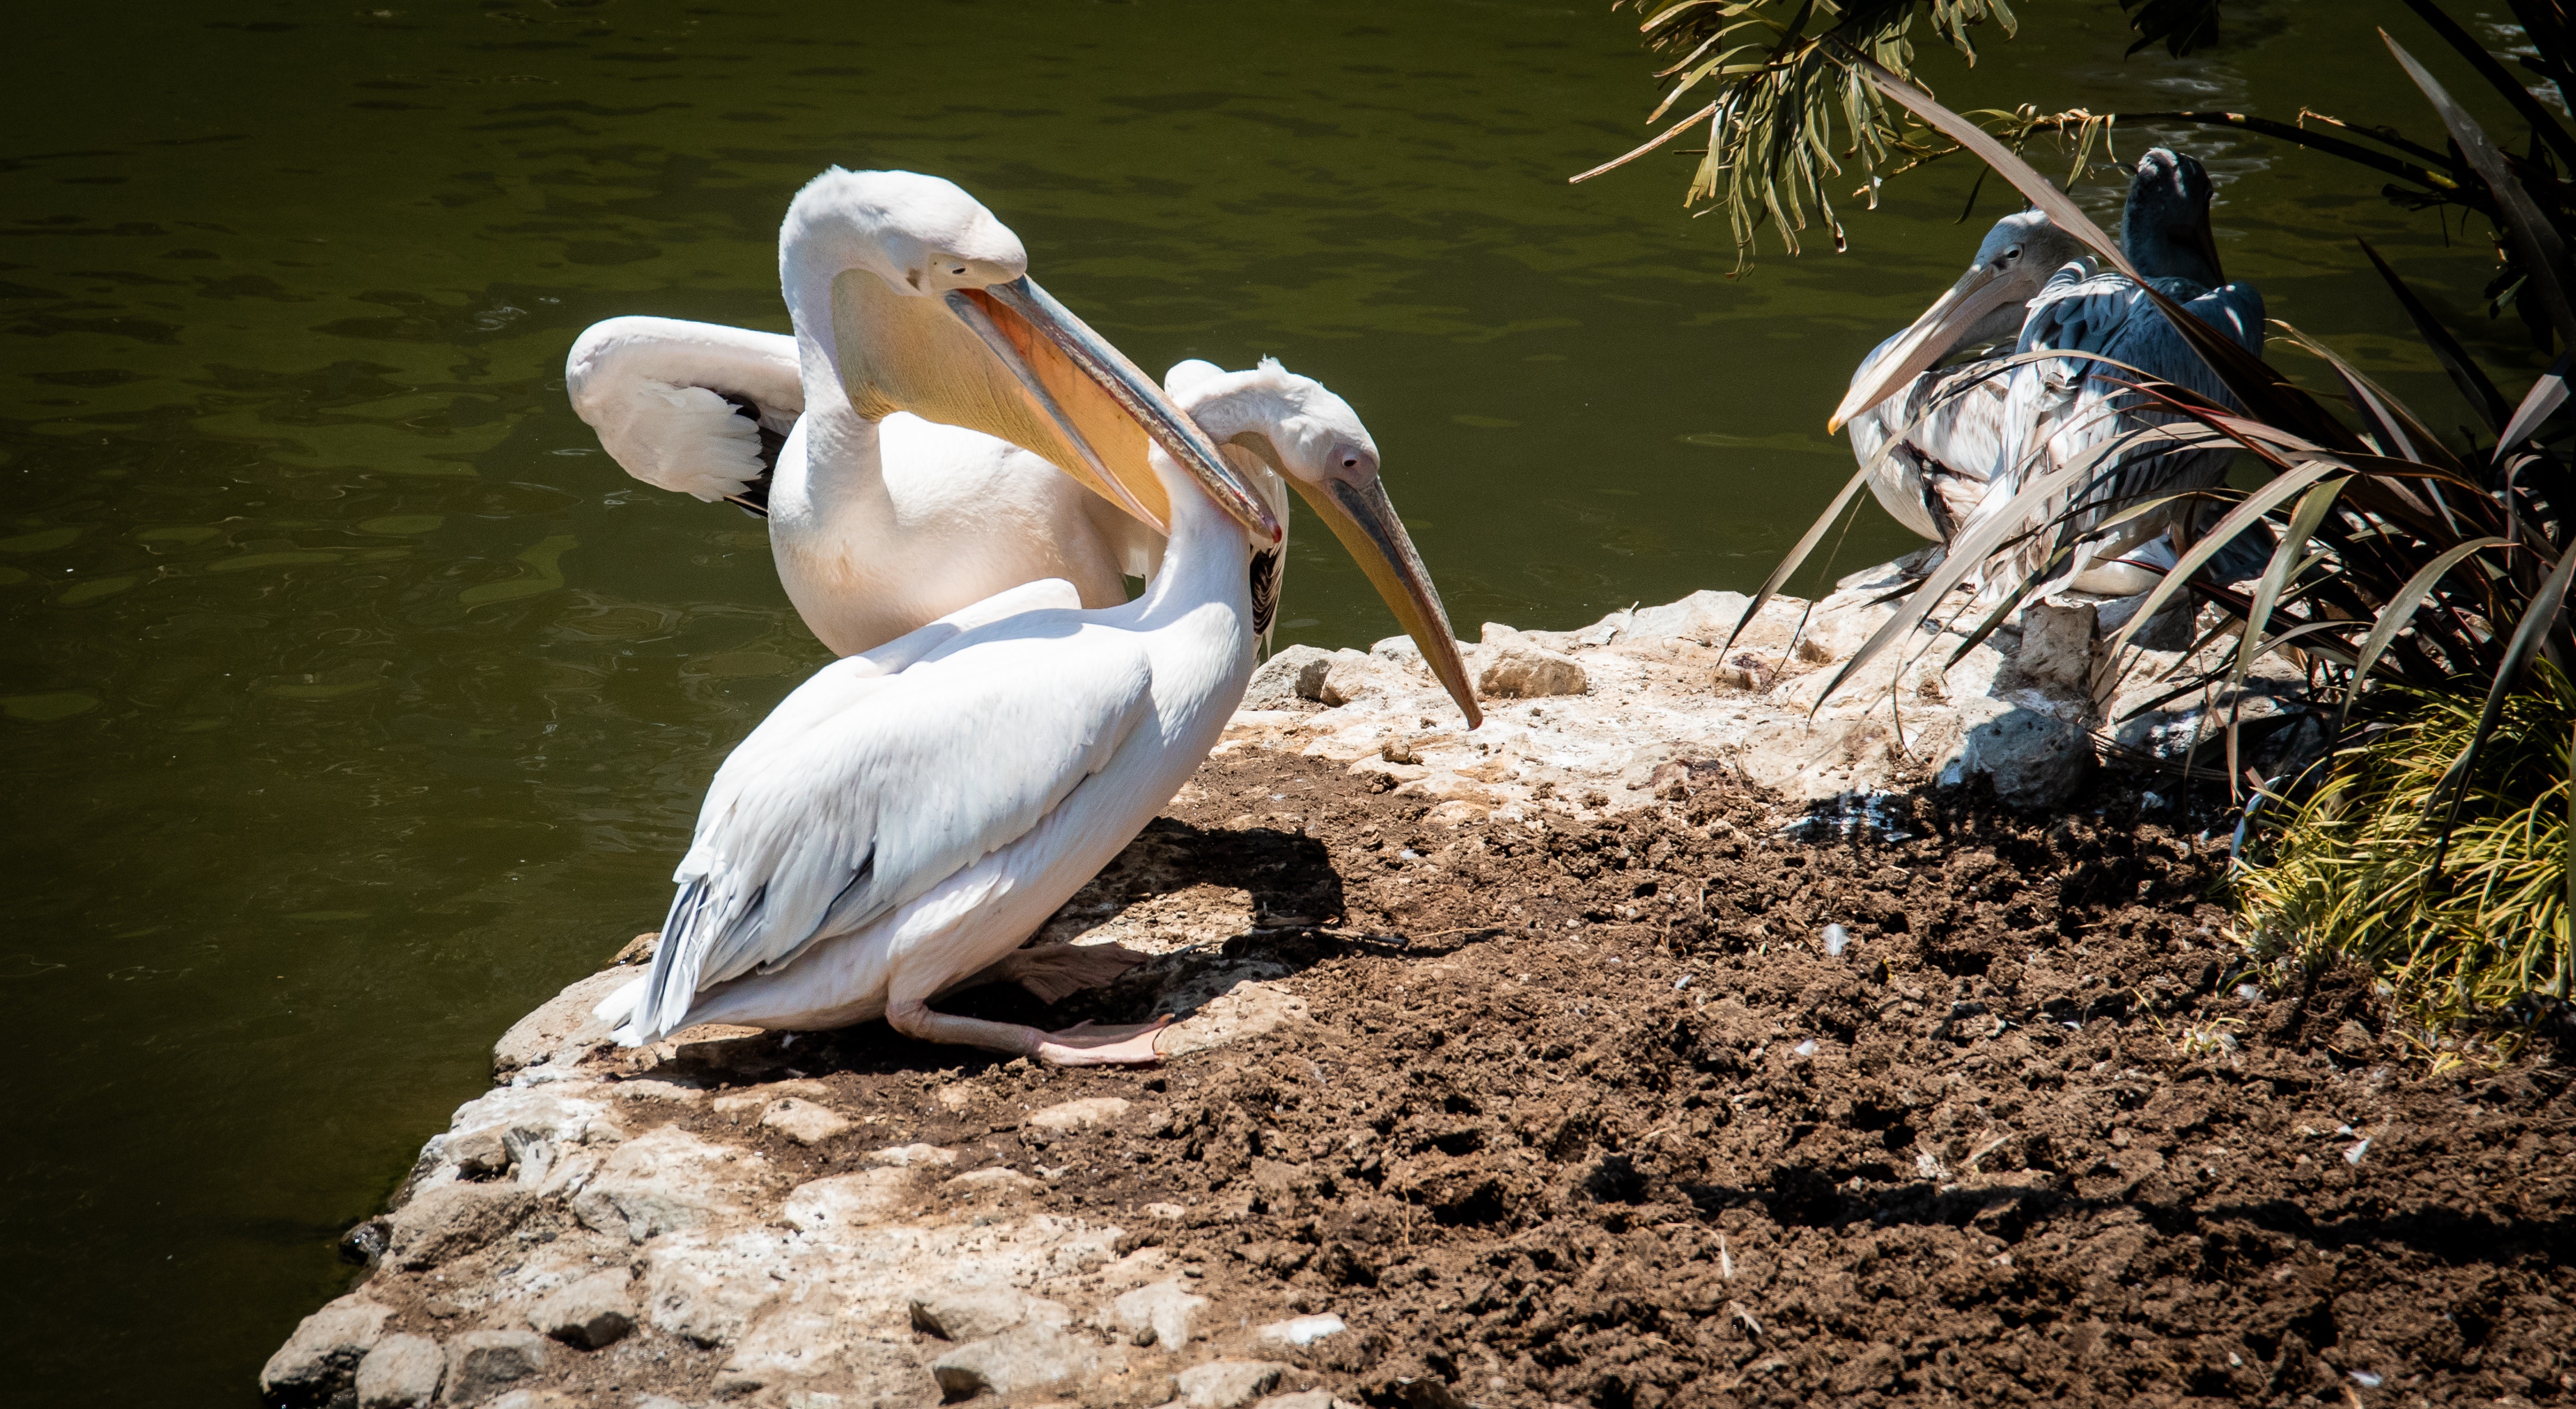
pelican, bird, vertebrate, white pelican, beak, pelecaniformes, seabird, adaptation, ciconiiformes, wildlife, water bird, stork